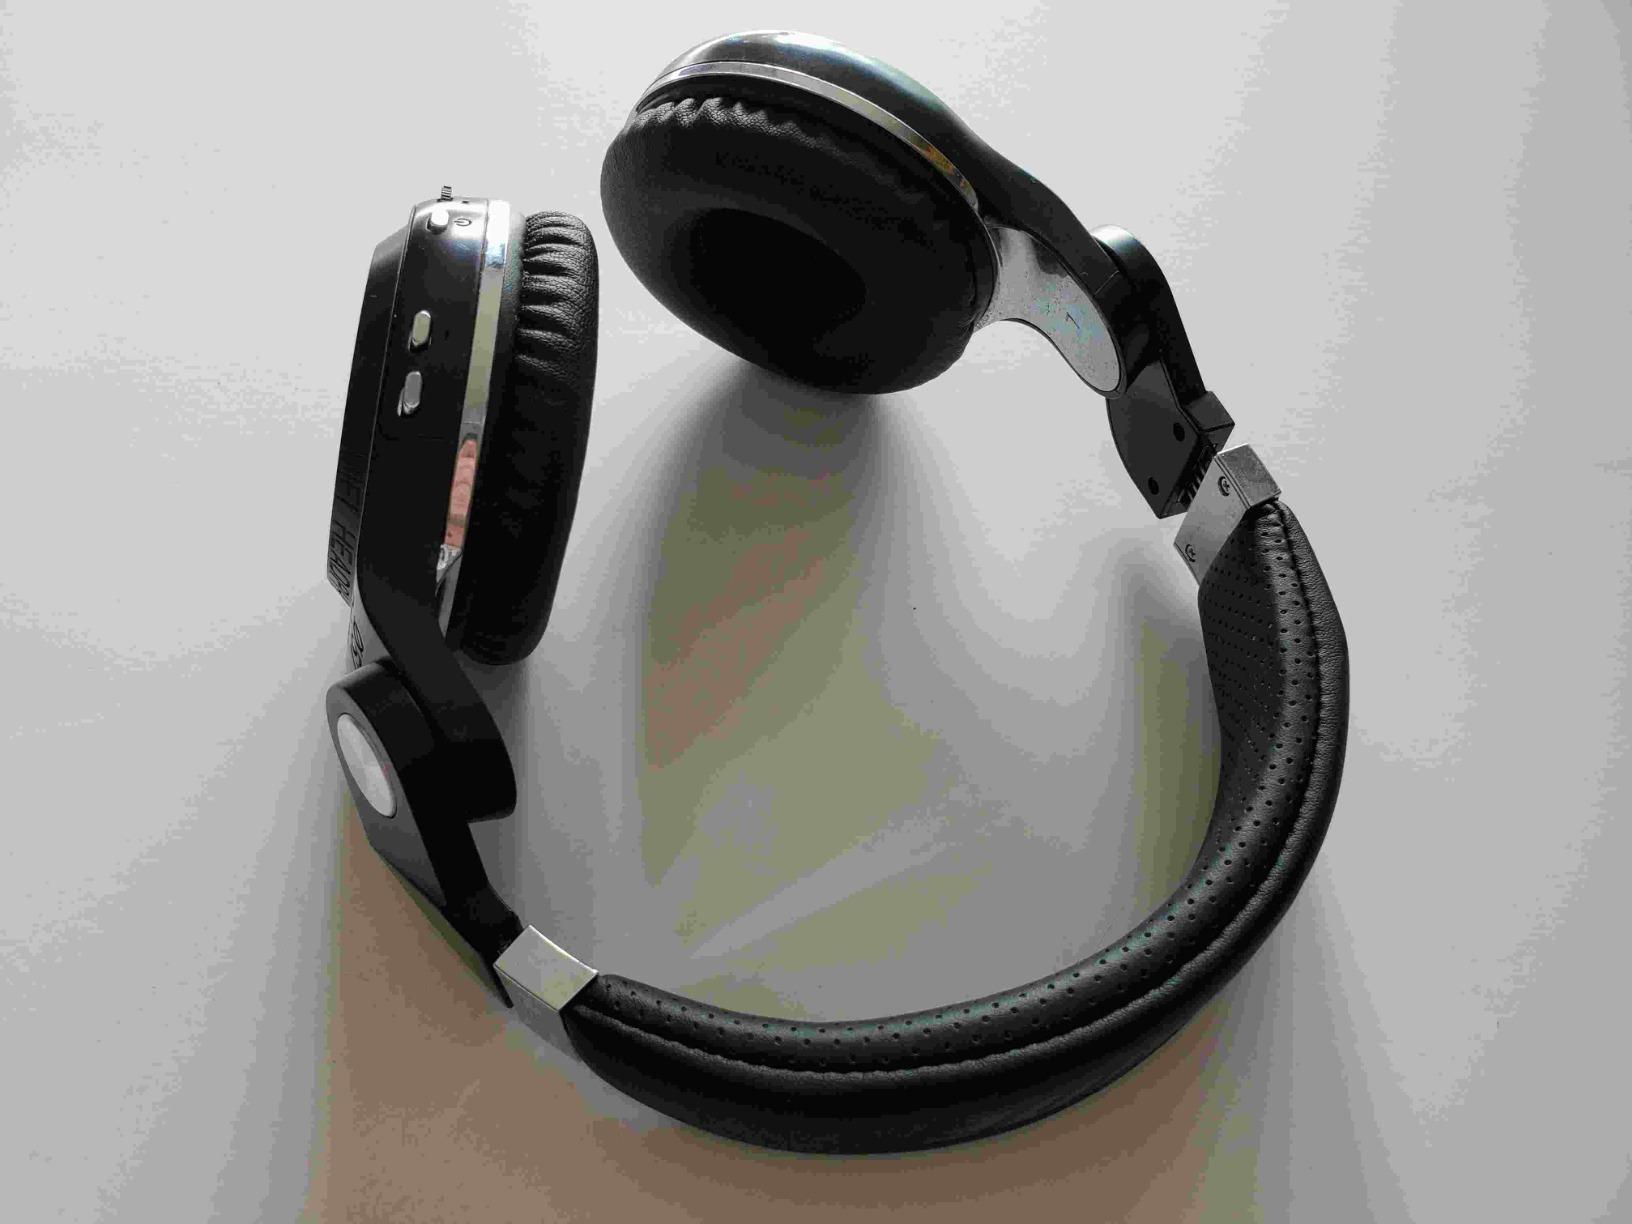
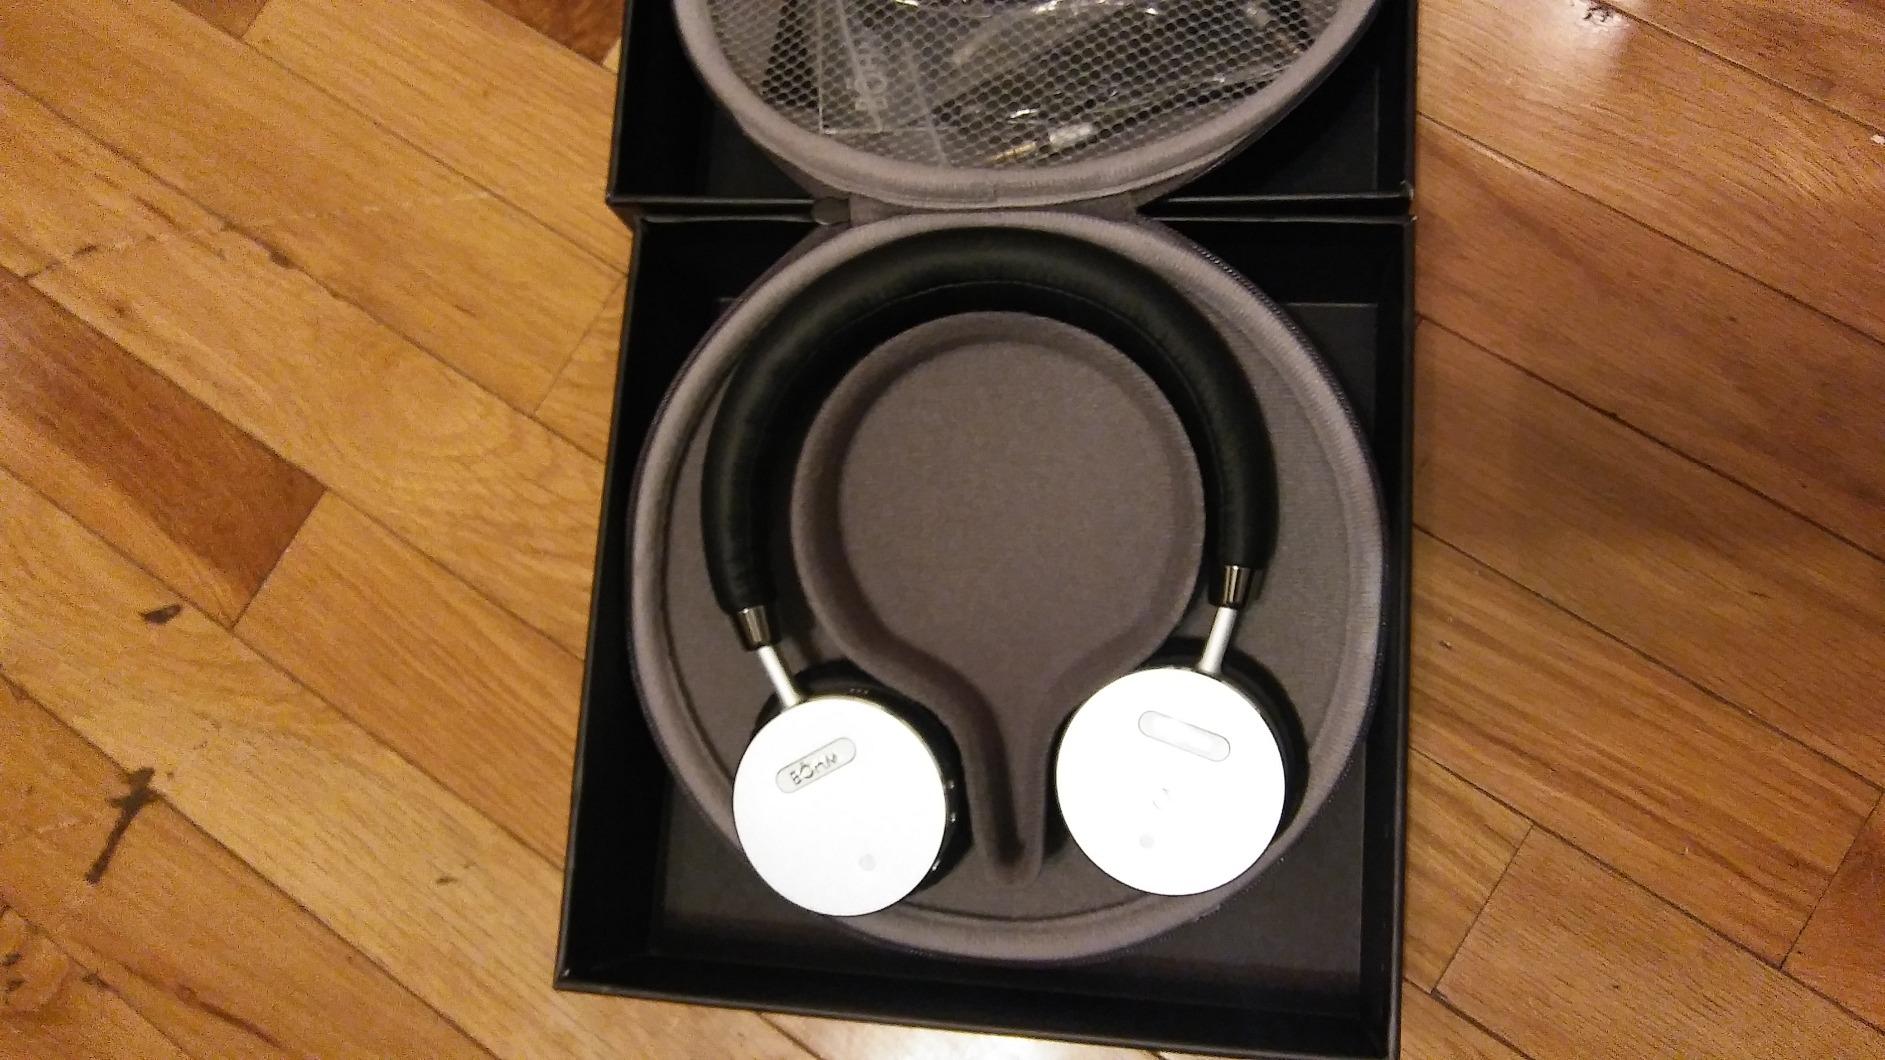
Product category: headphones
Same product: no